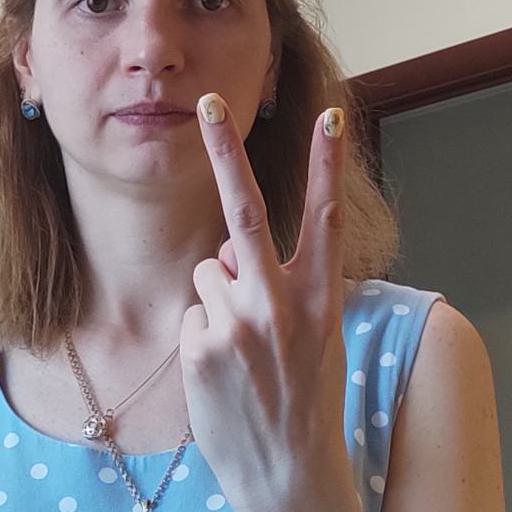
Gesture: peace_inverted